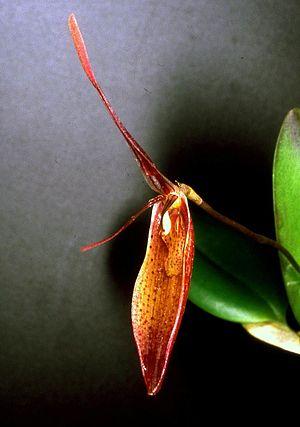
La flore en Colombie se caractérise par une biodiversité importante, avec le taux le plus élevé d'espèces par unité de surface à travers le monde. Plus de 130 000 espèces ont été signalées sur le territoire colombien.